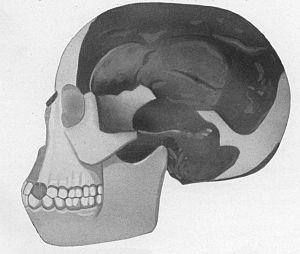
L'homme de Piltdown, Eoanthropus dawsoni puis Homo dawsoni ou Homo piltdownensis, a été considéré au début du XXᵉ siècle comme un fossile datant de l'Acheuléen et comme un chaînon manquant entre le singe et Homo sapiens en raison de ses caractères simiens et humains modernes. Lors de sa "découverte" en 1908, la seule espèce fossile connue était Homo neanderthalensis, le Pithécanthrope étant controversé. En 1959, des tests montrèrent définitivement qu'il s'agissait d'une fraude paléoanthropologique. Cette imposture est présentée par certains créationnistes comme une supercherie produite par manque de preuves en faveur de la théorie de l'évolution et selon des évolutionnistes comme une plaisanterie à laquelle un ancien séminariste en fin d'études pour son théologat à Hasting, Pierre Teilhard de Chardin, aurait été impliqué à son insu invité par le paléontologue Sir Arthur Smith Woodward, à la constater et impliqué dans cette affaire jusqu'à en faire la description.
La recherche scientifique est, en premier lieu, l’ensemble des actions entreprises en vue de produire et de développer les connaissances scientifiques. Par extension métonymique, on utilise également ce terme dans le cadre social, économique, institutionnel et juridique de ces actions.
Un acte de fraude scientifique est une action destinée à tromper dans le champ de la recherche scientifique et, de ce fait, doit être distingué de l'erreur scientifique. Elle constitue une violation de la déontologie de la recherche et de l'éthique professionnelle en vigueur à l'intérieur de la communauté scientifique.